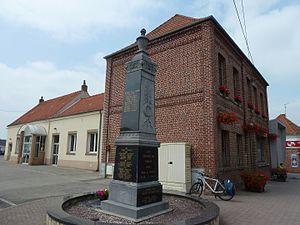
Ferfay est une commune française située dans le département du Pas-de-Calais en région Hauts-de-France.